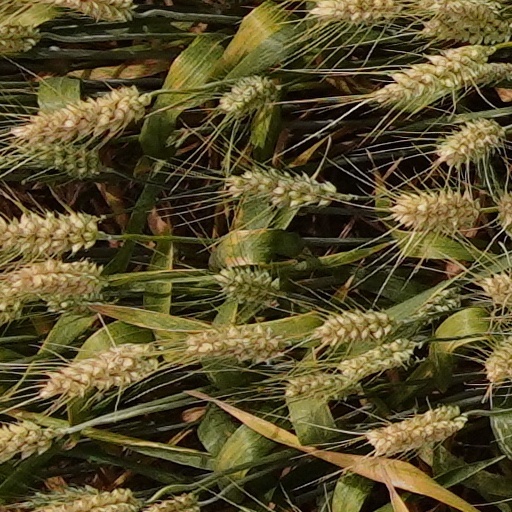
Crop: wheat